Ashley Hicks

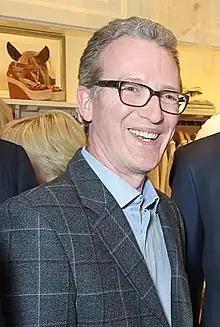
Hicks in 2015

Ashley Louis David Hicks (born 18 July 1963) is a British interior designer, author, photographer and artist. He is the only son of Lady Pamela Hicks (née Mountbatten) and David Nightingale Hicks. Hicks has designed interiors in Europe, the United States, and the United Kingdom. He also has a fabric line for Lee Jofa and furniture lines.